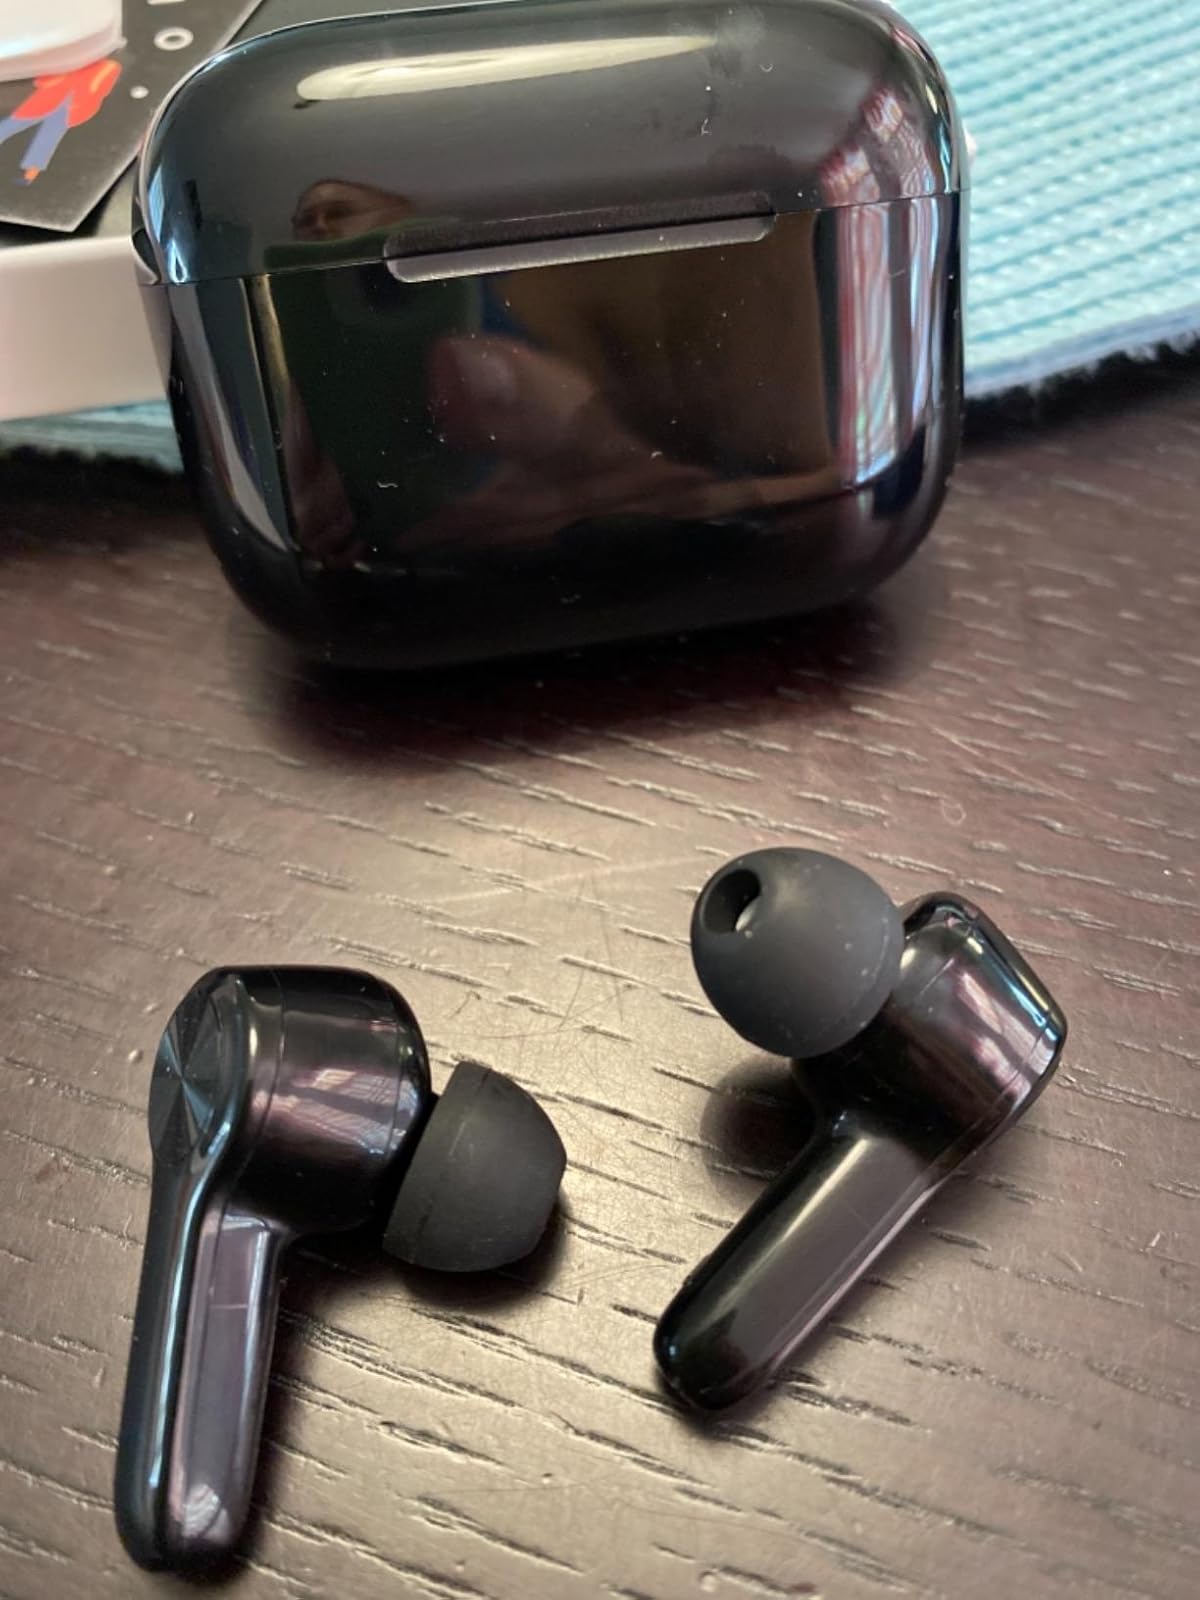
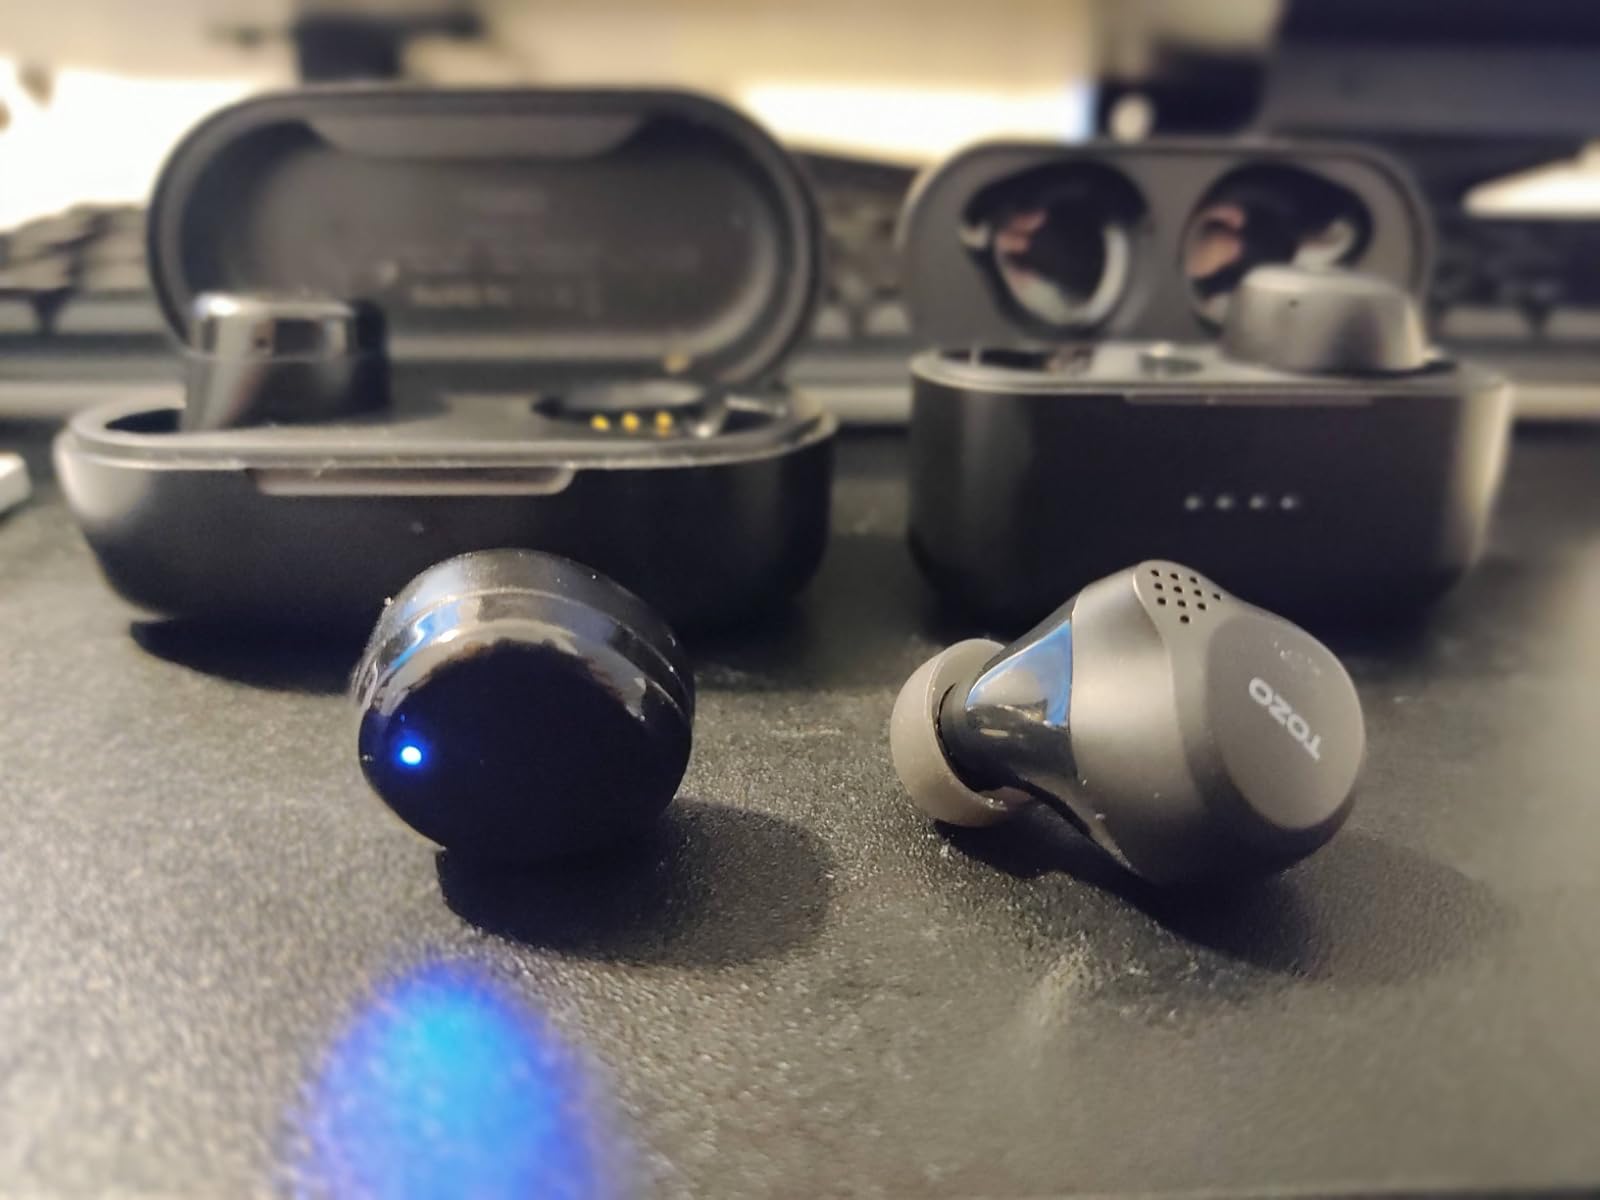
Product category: earbuds
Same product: no